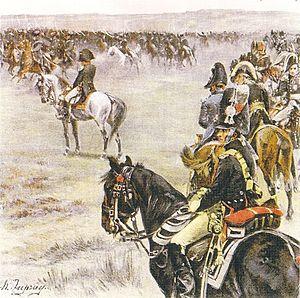
La gendarmerie d'élite est un corps de gendarmerie créée en 1801 par Napoléon Bonaparte et en service dans l'armée française jusqu'en 1815. Incorporée en 1803 à la Garde consulaire, elle conserve son appellation à l'avènement du Premier Empire au sein de la nouvelle Garde impériale.